2010 NBA All-Star Game

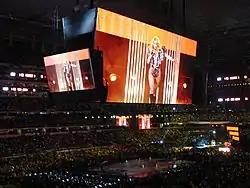
Shakira performing in the halftime show.

The T-Mobile Rookie Challenge featured a team of standout first-year players ('Rookies') against a team of standout second-year players ('Sophomores'). The game was divided into two twenty-minute halves, similar to college basketball. The participating players were chosen by voting among the league's assistant coaches. The Rookie team included five of the top ten picks from the 2009 NBA draft: Stephen Curry, Tyreke Evans, Jonny Flynn, James Harden and Brandon Jennings. The Sophomores team featured seven players from the previous Rookie Challenge game: Michael Beasley, Marc Gasol, Eric Gordon, Brook Lopez, O. J. Mayo, Derrick Rose and Russell Westbrook. However, Rose was later replaced by Anthony Morrow due to Rose's selection to the Skills Challenge and the All-Star Game.